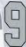
Number: 9